List of post-1950 jazz standards

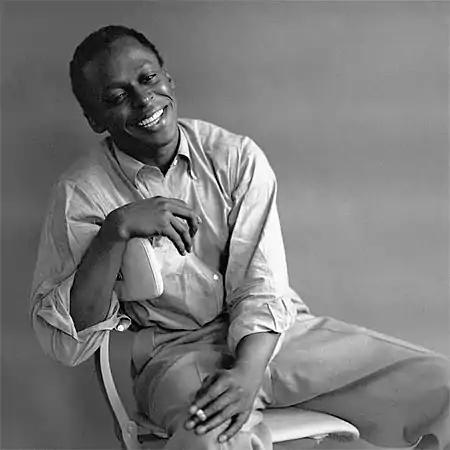
Miles Davis played in Charlie Parker's band during the bebop era and personally influenced the birth of cool jazz, modal jazz and jazz fusion. Standards composed by him include "Donna Lee" (1947), "Milestones" (1958) and "So What" (1959).

Jazz standards are musical compositions that are widely known, performed and recorded by jazz artists as part of the genre's musical repertoire. This list includes tunes written in or after the 1950s that are considered standards by at least one major fake book publication or reference work.